London Inner Ring Road

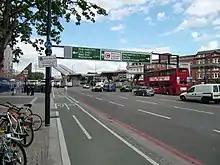
Approaching the ring road at Vauxhall cross

Vauxhall Bridge Road runs south-east to north-west from Vauxhall Cross, over the River Thames to Victoria station. At the southernmost point the road runs past the headquarters of MI6. The section immediately after Vauxhall Bridge north of the Thames is called Bessborough Gardens and is home to the Embassy of Lithuania. Further along is the Embassy of Mauritania.